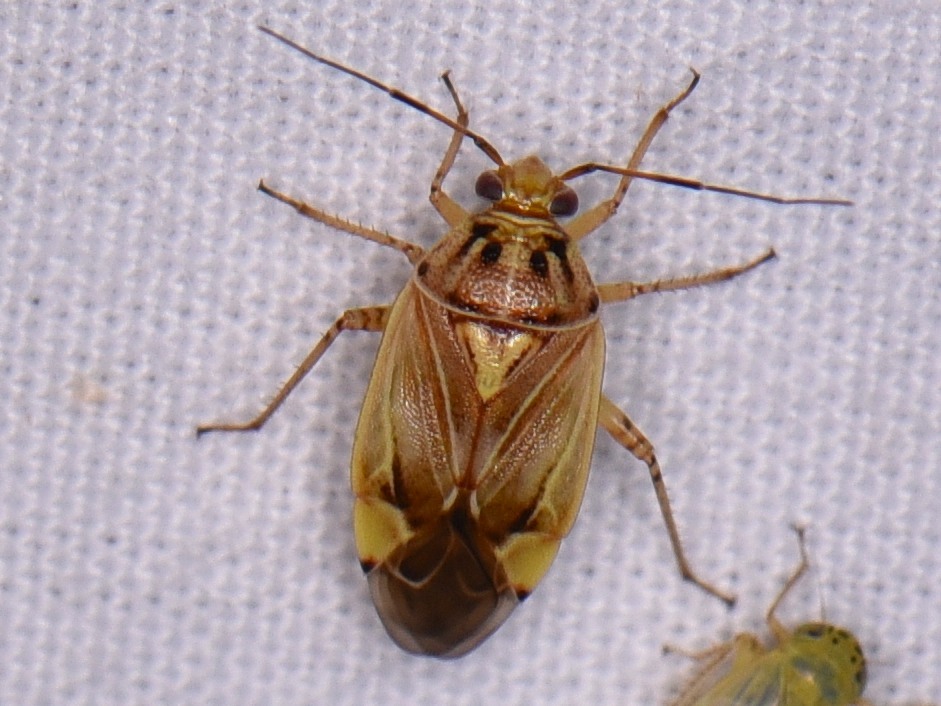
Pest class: lygus_bug